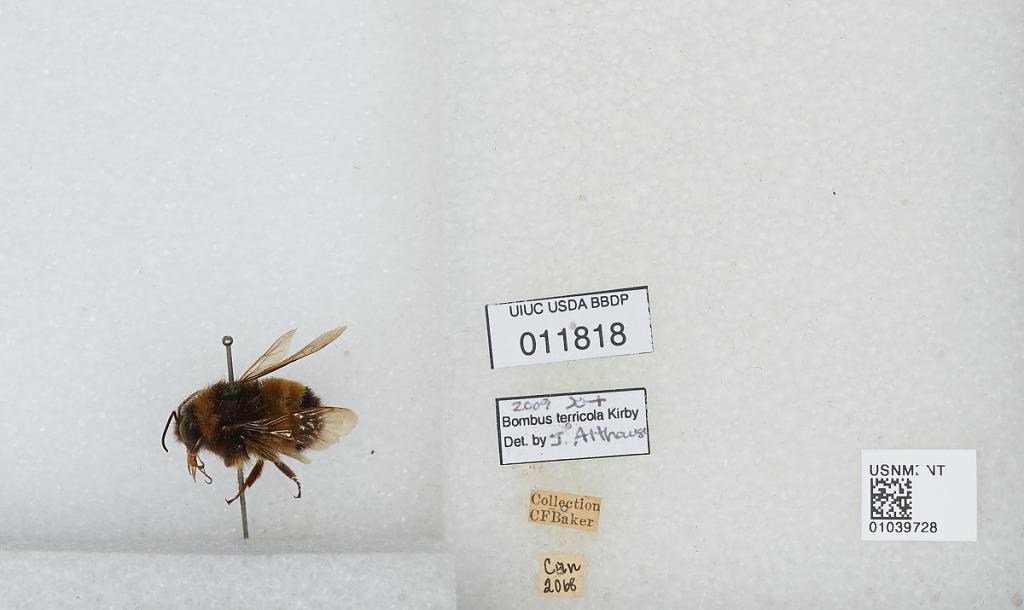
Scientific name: Bombus (Bombus) terricola Kirby
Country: Canada
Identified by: Althause, J.